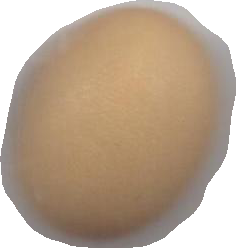
Variety: Anjasmoro